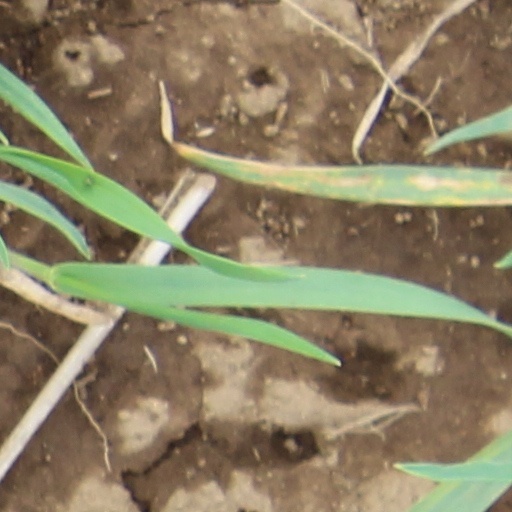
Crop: wheat